Ken (South Korean singer)

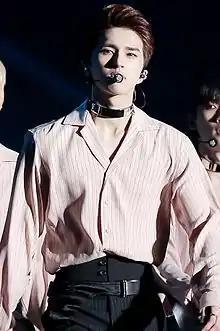
Ken at the 25th Seoul Music Awards

Lee Jae-hwan ( born April 6, 1992), better known by his stage name Ken, is a South Korean singer and actor, formerly signed under Jellyfish Entertainment. He is one of the members of the South Korean boy group VIXX, and has been widely praised for his unique, soulful, and husky vocal tone. Ken began his acting career in 2014 in MBC Every 1's comedy drama "Boarding House No. 24" as Lee Jae-hwan.